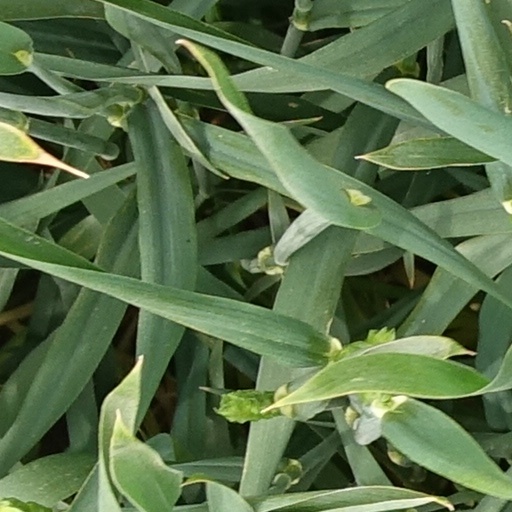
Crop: wheat